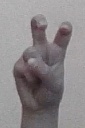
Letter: toot